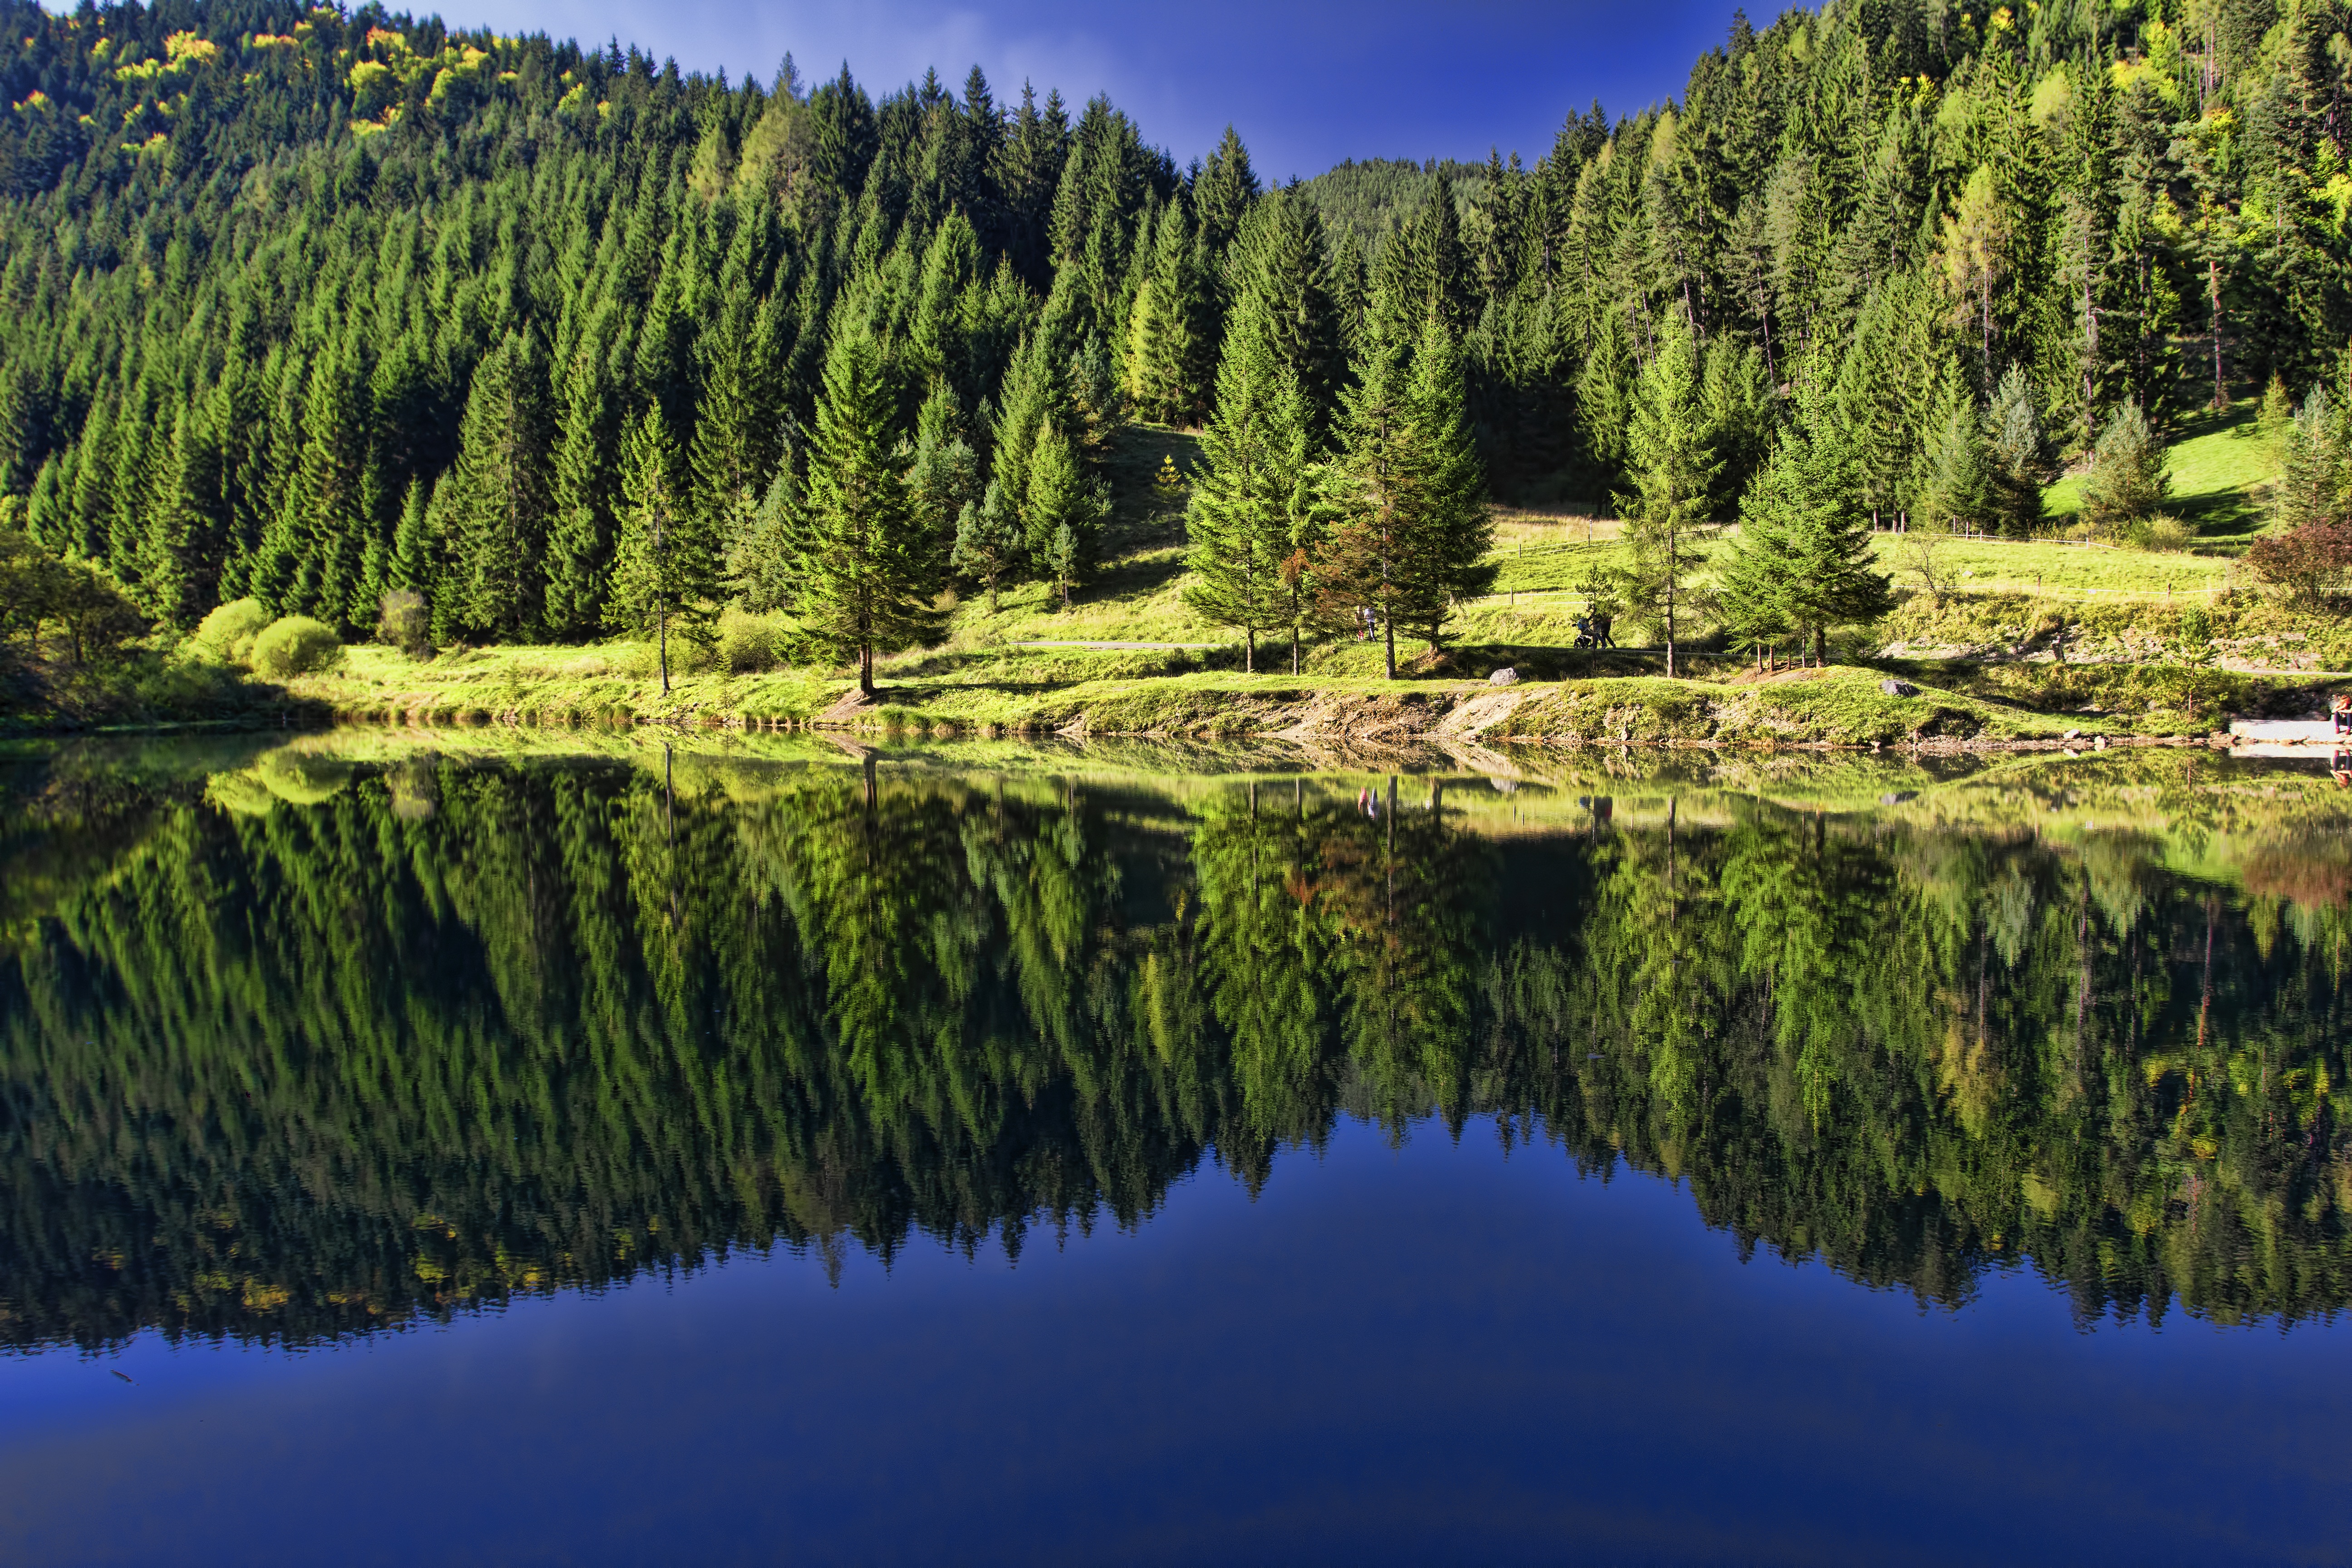
landscape, tree, water, nature, forest, wilderness, mountain, meadow, lake, mountain range, country, pond, clear, reflection, reservoir, national park, trees, mountains, wetland, plateau, habitat, loch, priroda, ecosystem, slovakia, tarn, biome, natural environment, woody plant, mountainous landforms, temperate coniferous forest